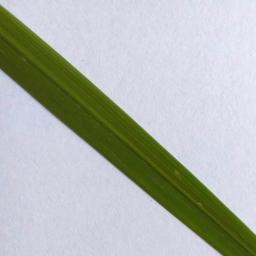
Label: Rice___Healthy